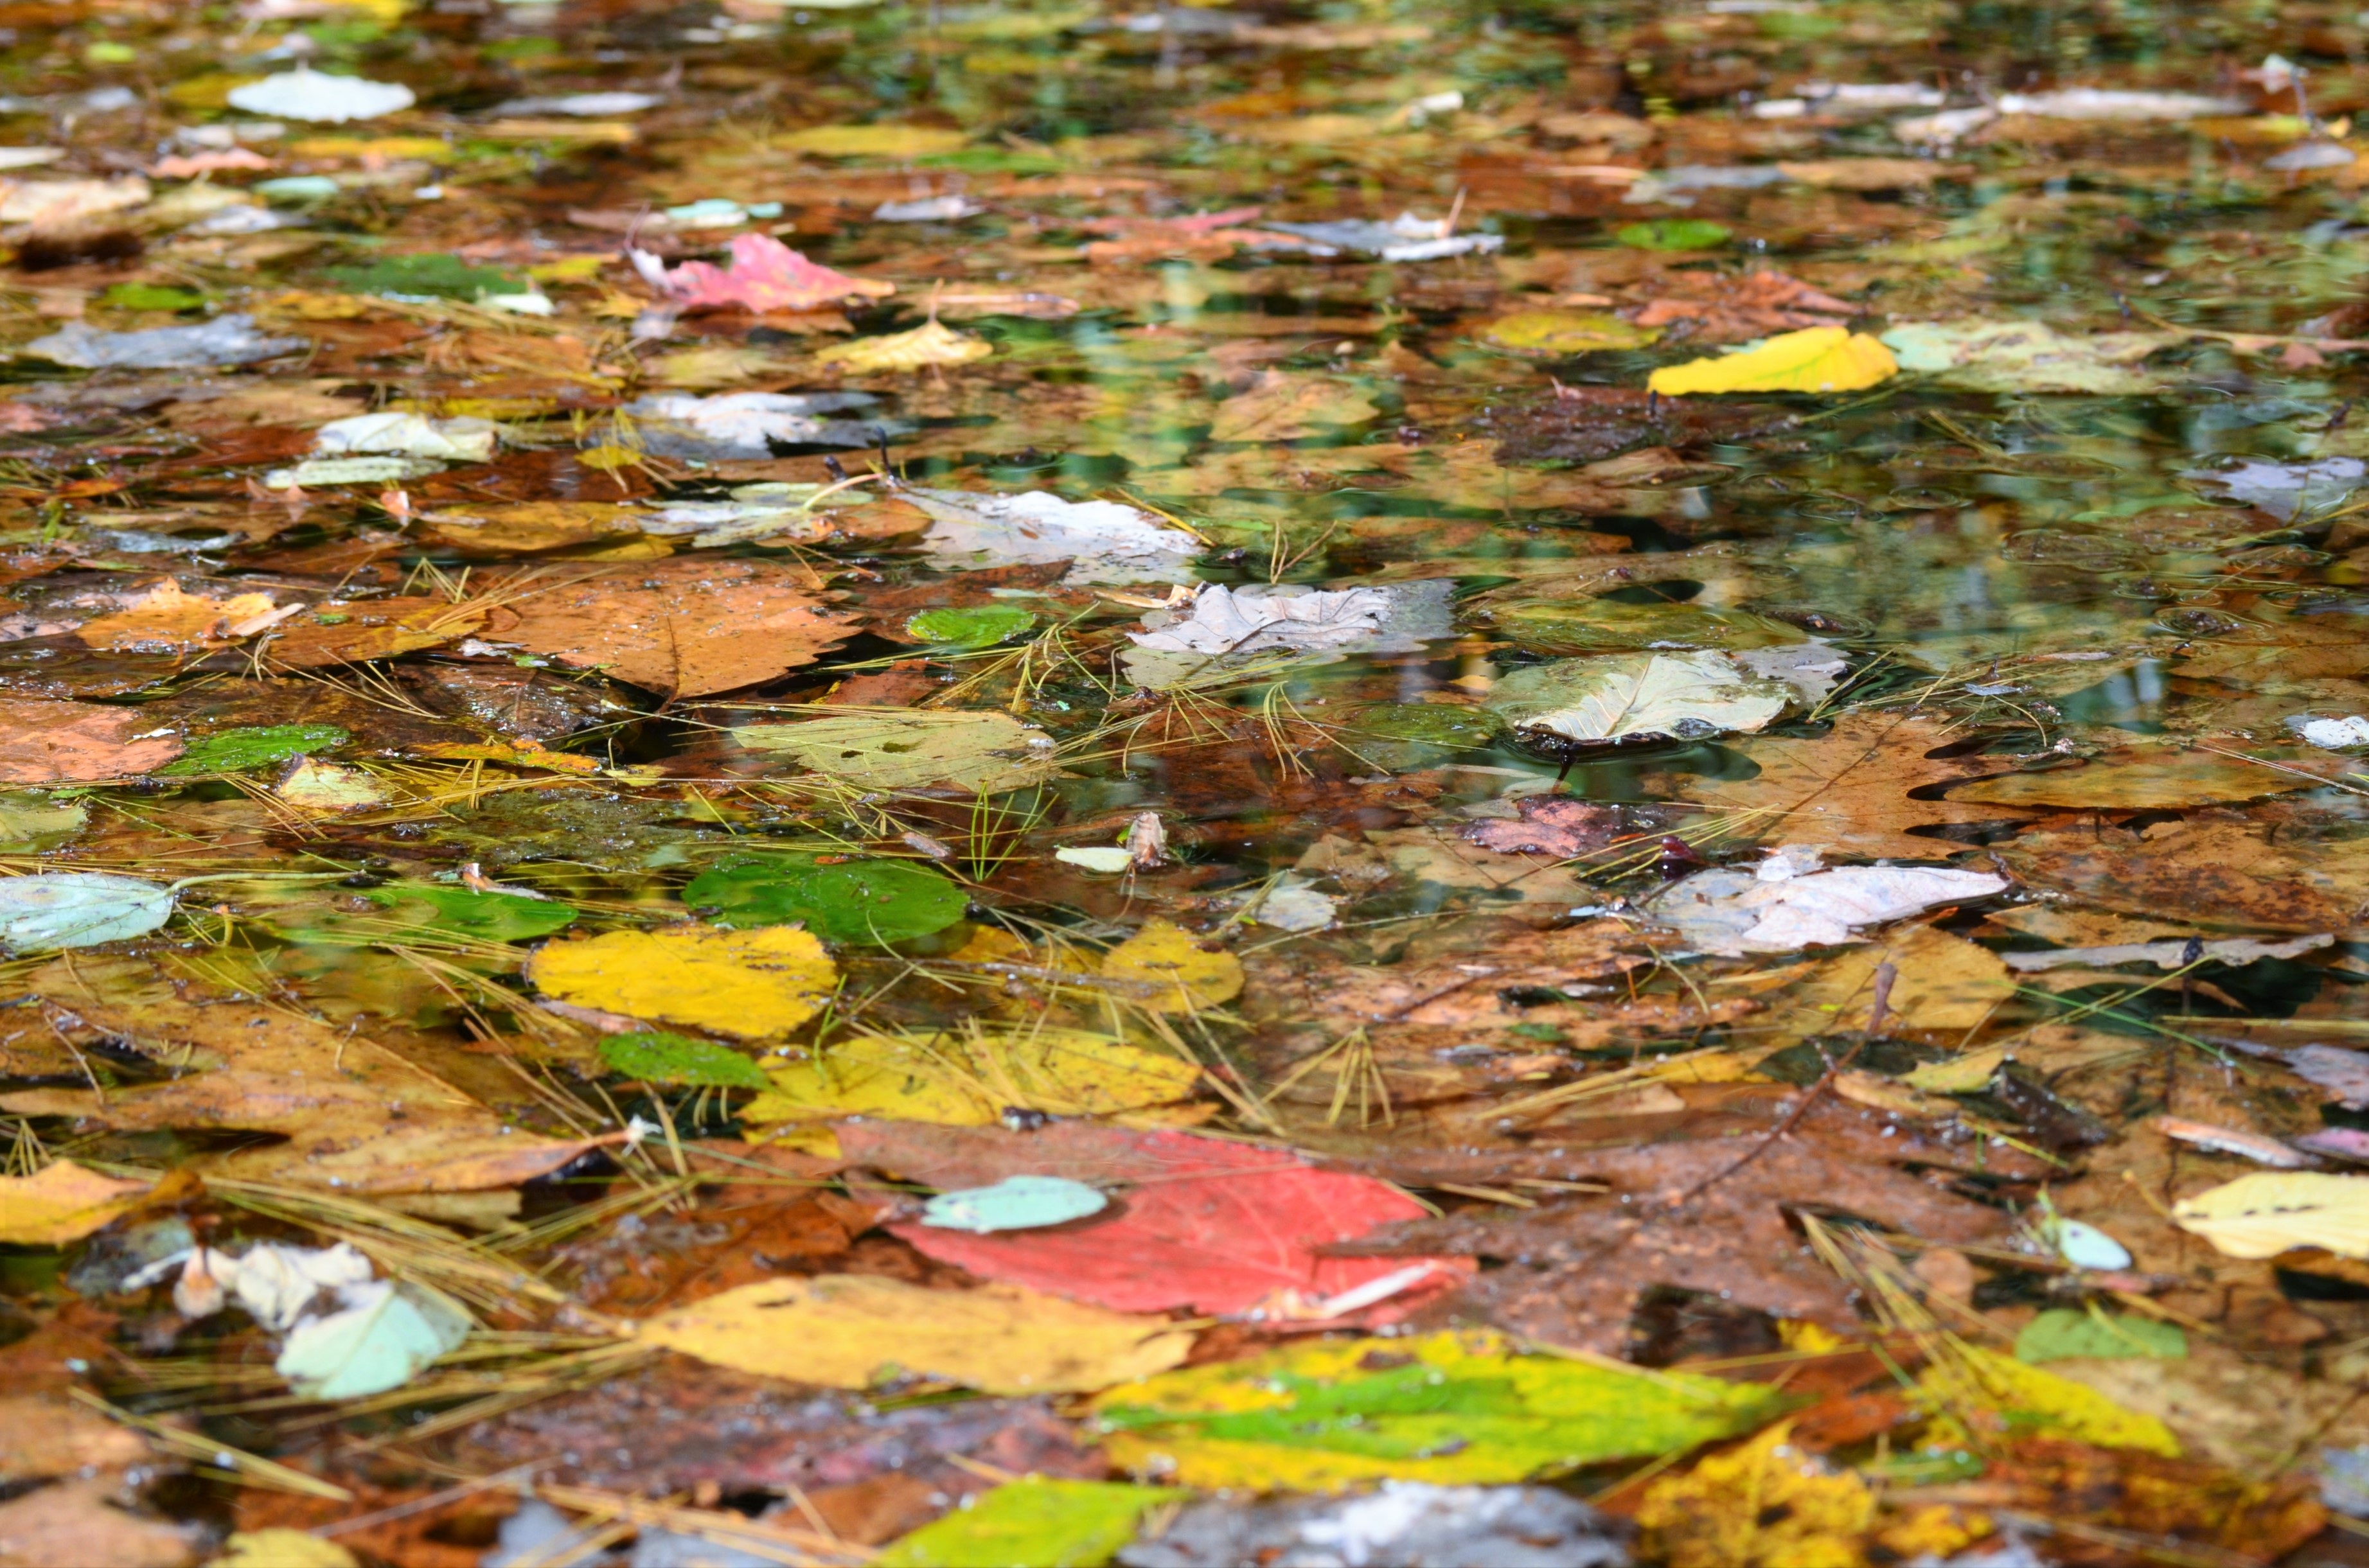
tree, water, nature, wilderness, plant, leaf, fall, flower, pond, stream, scenic, color, autumn, soil, season, leaves, deciduous, woodland, habitat, ecosystem, tundra, natural environment